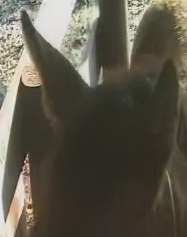
Face region: ears (position_of_ears)
Pain indicator: not_present